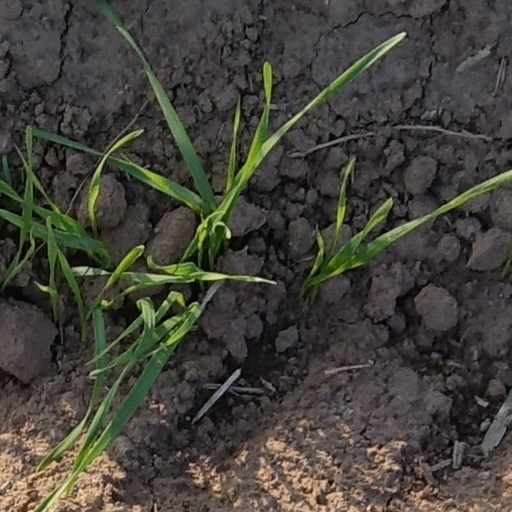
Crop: wheat